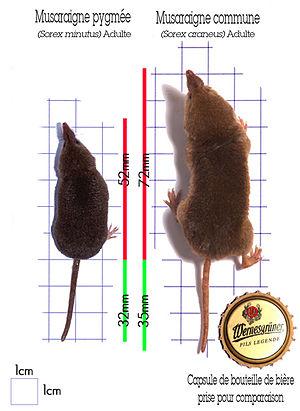
Comparaison de taille entre Sorex minutus &amp
La Musaraigne pygmée appartient à la famille des Soricidae.
Sorex araneus est une espèce de petits insectivores de la famille des Soricidae. Cette musaraigne a plusieurs noms vernaculaires en français : la Musaraigne carrelet, la Musaraigne commune ou encore la Musaraigne vulgaire.